List of Scream Queens characters

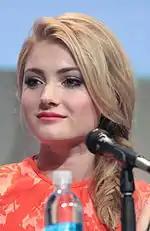
Grace Gardner is portrayed by Skyler Samuels.

Grace Gardner (Skyler Samuels) is the Kappa Kappa Tau vice president, formerly pledge, who is also legacy as her late mother Bethany Stevens was the KKT President back in 1995 and refused to help Sophia Doyle, who gave birth in a bathtub during a KKT party. She is horrified by Chanel's behaviour and the current reputation of the sorority and plans to restore Kappa to the way it used to be. She does so by working with Pete, a coffee shop barista who is a secretive investigative journalist. As well as restoring the reputation of KKT, they also are curious about revealing the Red Devil serial killer. She becomes best friends with Zayday Williams, who is also a pledge of Kappa. During Halloween, she supports Zayday's presidency and her charity haunted house she puts together, but when Zayday is kidnapped by the Red Devil, she and Pete go on a search party to find her, and after discovering the Red Devil's evil lair she notices Zayday has disappeared. She then finds Zayday back in Kappa Kappa Tau and is overjoyed when she becomes co-president of Kappa House. She displays a secret hatred toward her father's relationship with Gigi Caldwell. During her investigation, she is horrified to discover that, besides being responsible for the bathtub incident, her mother was a violent drug dealer and alcoholic, and that her father had lied to her about who her mother was. During a Thanksgiving dinner held inside the house, her father accuses her of being the killer. She is shocked, yet he reveals she was snooping around the house when Melanie Dorkus was viciously disfigured and was found by her father meeting Pete dressed in a Red Devil costume. After discovering that Wes is the father of the bathtub babies and she is the half-sister of Boone and the Red Devil, she forgives him and the two decide to catch or kill her siblings to protect each other. In the first-season finale, Grace confronts Pete as he reveals he is one of the Red Devils and killed Boone and Roger and Dodger before he exclaims that the final Red Devil is a KKT pledge causing Grace and Zayday to investigate. In the fast forward to 2016, Grace and Zayday, with Hester, now run Kappa House and have regained the honour of KKT by allowing any girl to join and host fun competitions and games instead of hazing the pledges.